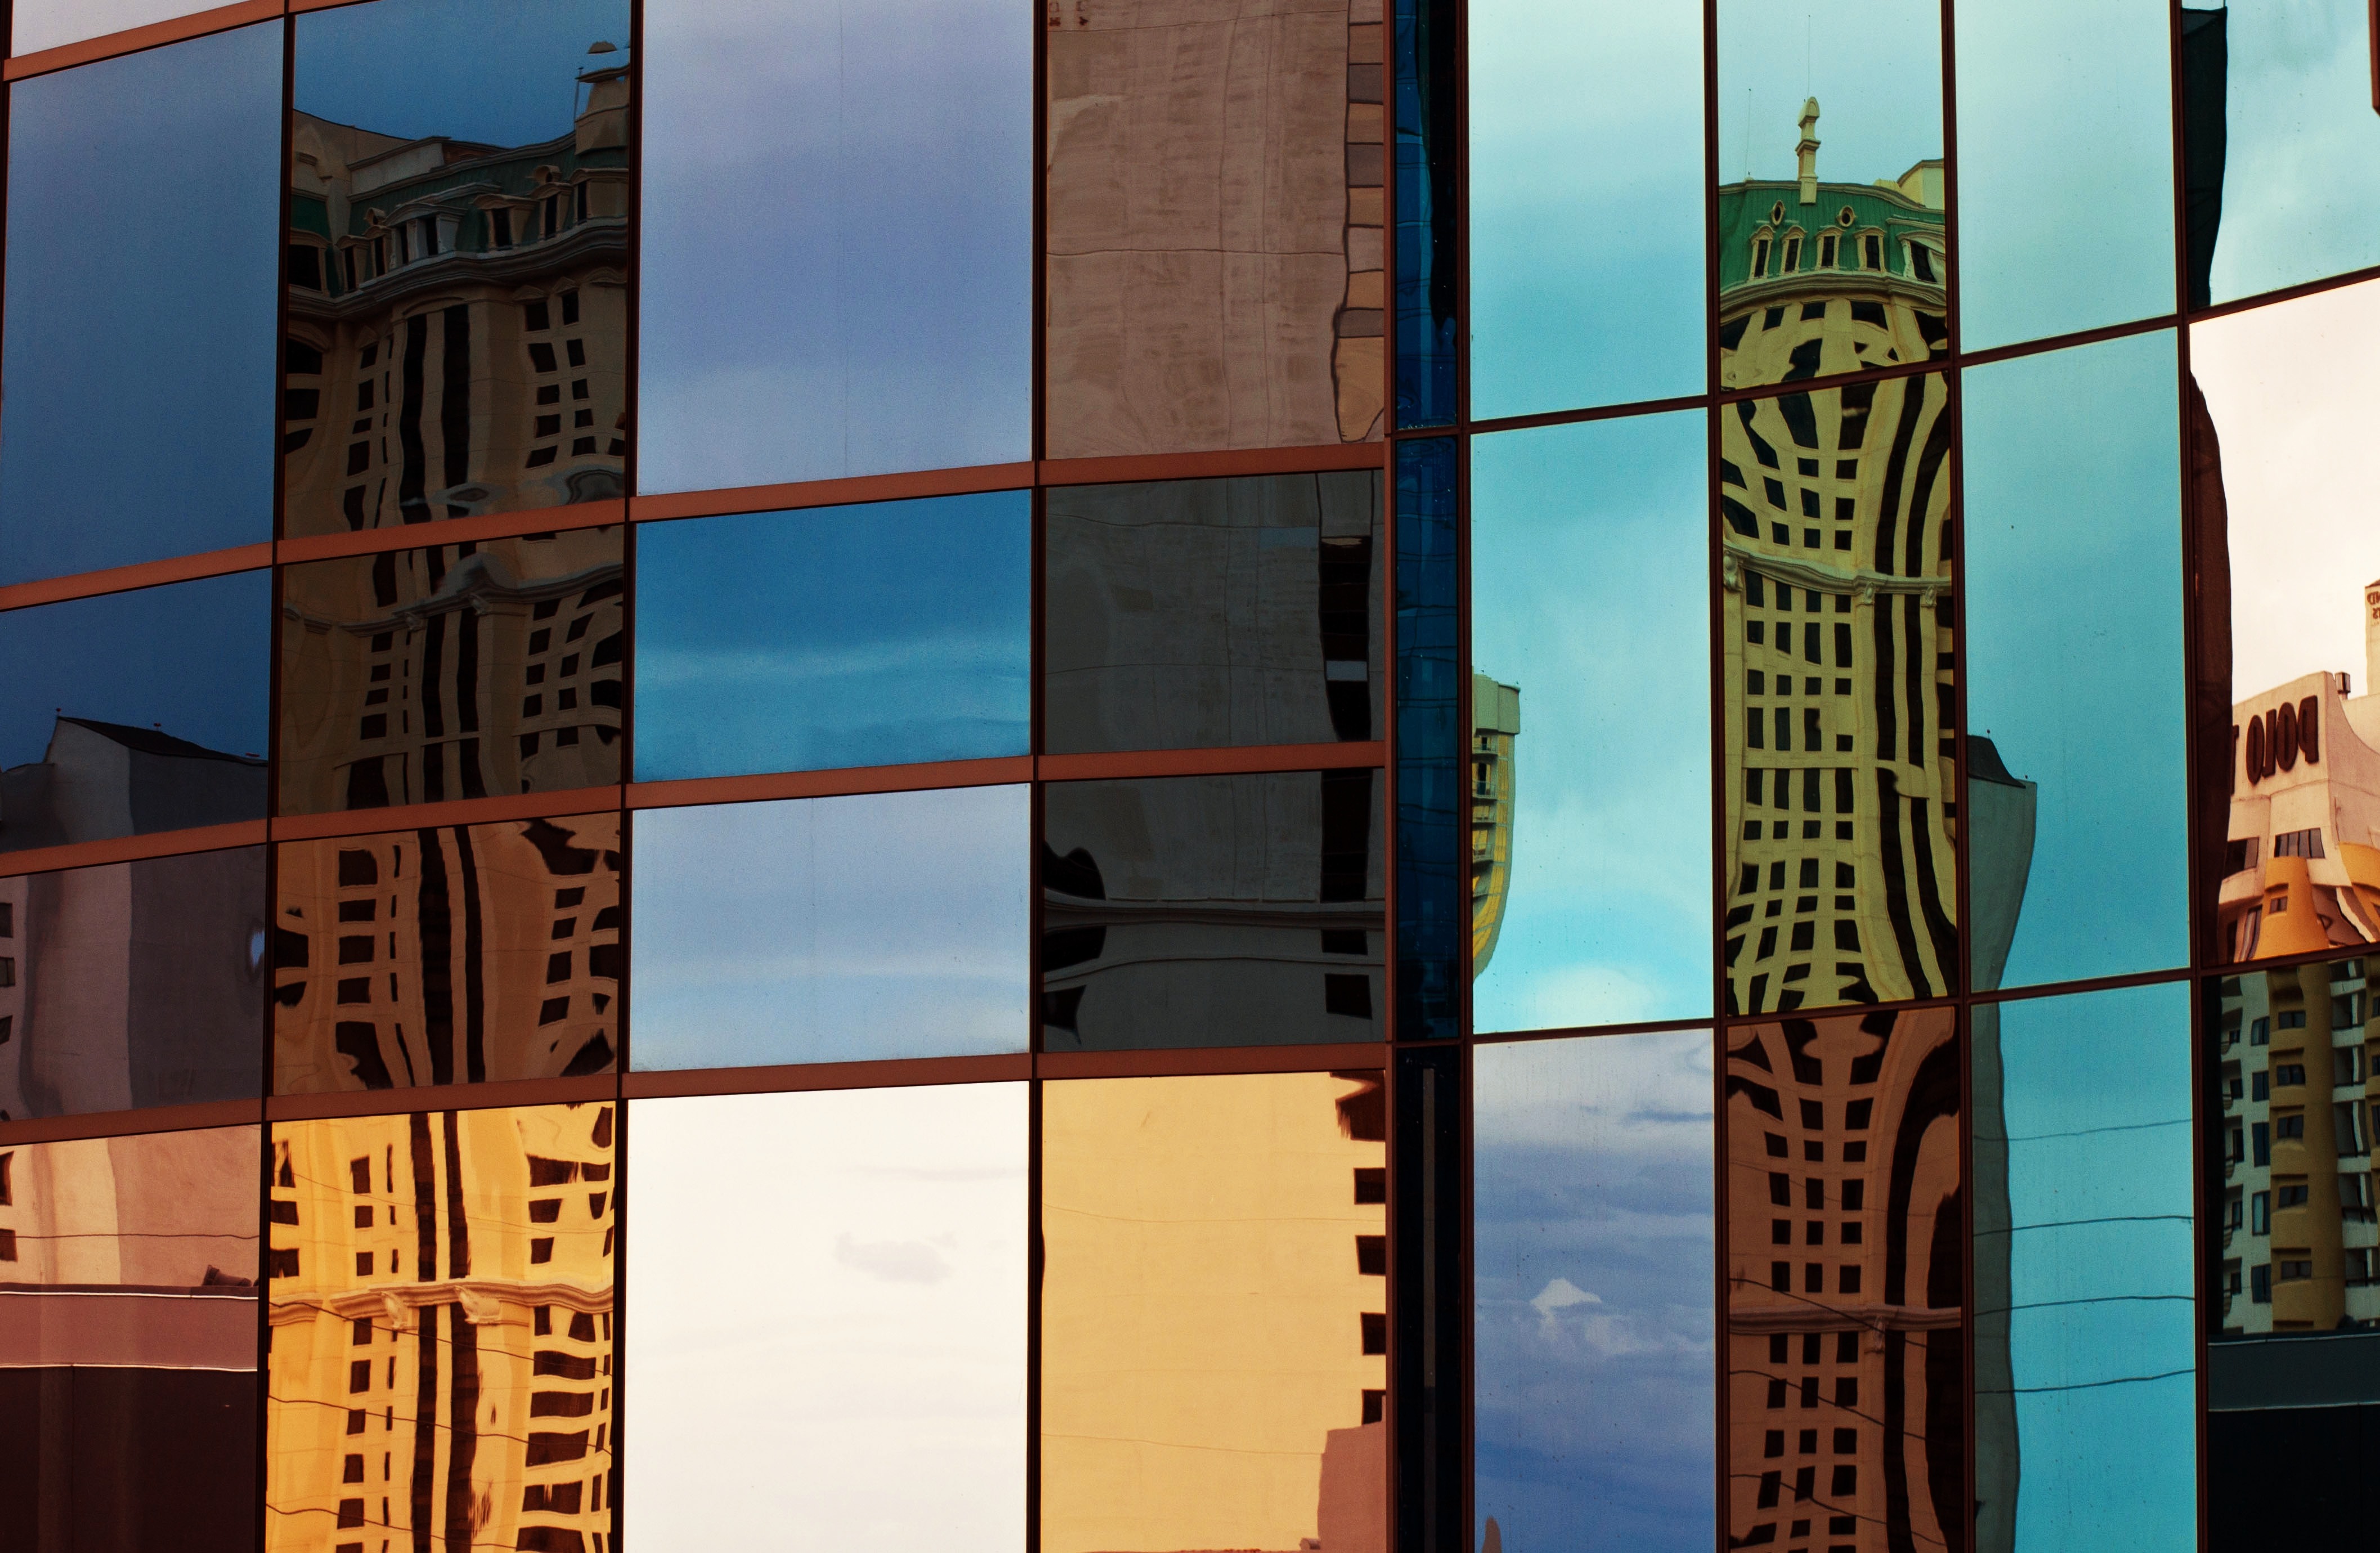
architecture, window, glass, building, city, wall, pattern, color, facade, blue, exterior, art, colors, design, reflections, colours, beautiful, shape, modern art, urban area, glass panels